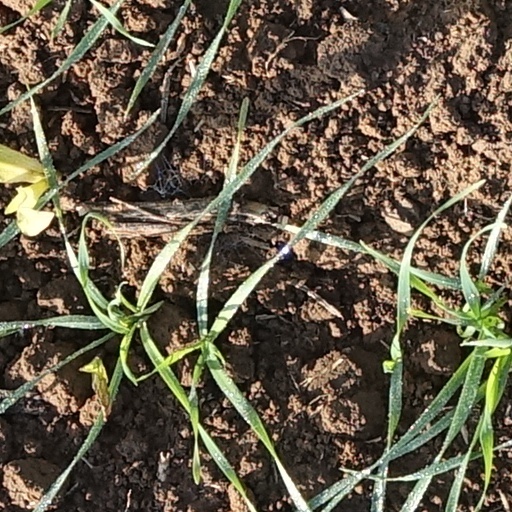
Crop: wheat